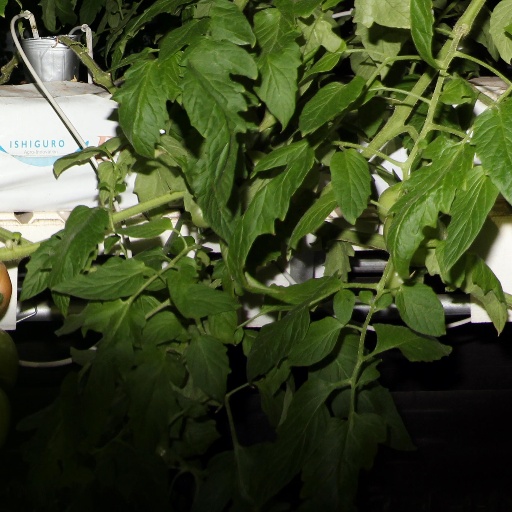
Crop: tomato